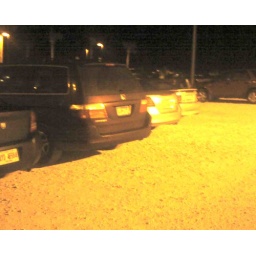
You can't tell but these 4 cars all had plates from different states, rare to see this in Seattle.